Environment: real
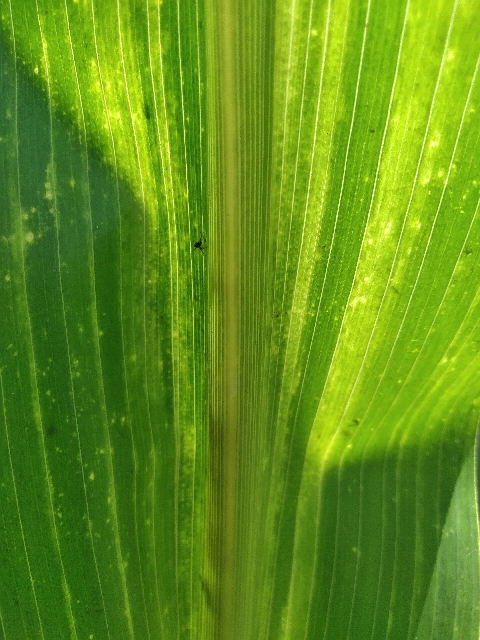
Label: lethal_necrosis